Przecław Lanckoroński

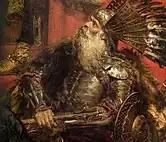
Przecław Lanckoroński

Przecław Lanckoroński of Brzezie of Zadora coat of arms (died 10 June 1531) was a notable member of the Polish szlachta, a knight often identified as the first hetman of the Cossacks in service of Poland, as well as a landowner and starost of Chmielnik, title awarded in modern Ukraine.